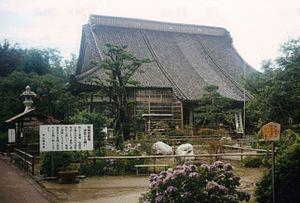
Sado est une ville située dans la préfecture de Niigata, sur l'île Sado, en mer du Japon, au Japon.